Wrong Number (1959 film)

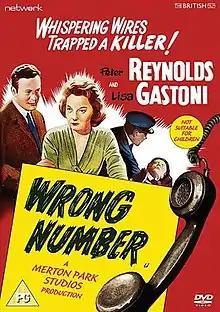
DVD cover

Wrong Number is a 1959 British second feature crime film directed by Vernon Sewell and starring Peter Reynolds, Lisa Gastoni and Olive Sloane. It was written by James Eastwood and Norman Edwards.